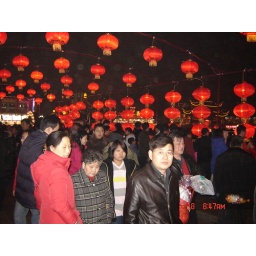
The bridge across the river in Fuzi Miao. Lota od lanterns and people.